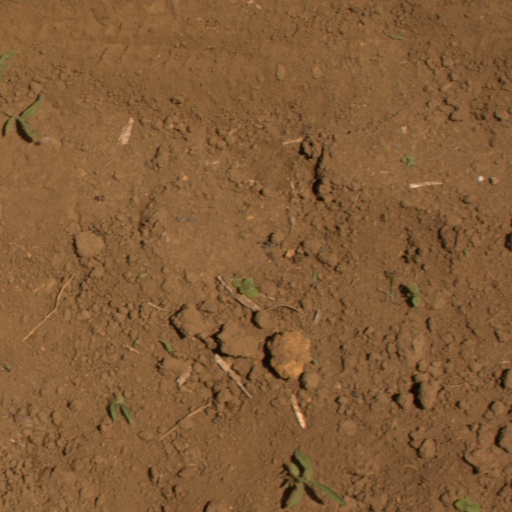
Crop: Jerusalem artichoke